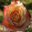
Label: rose